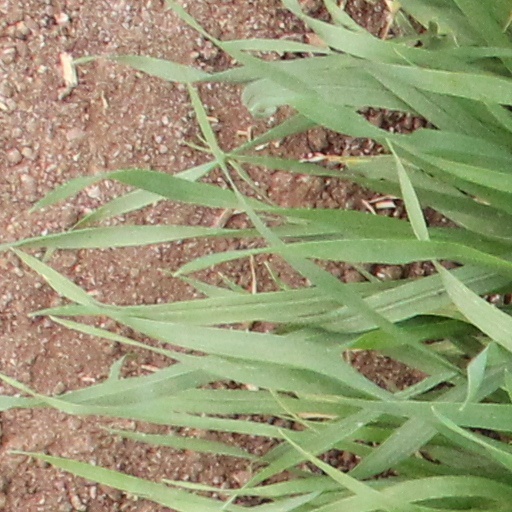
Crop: wheat